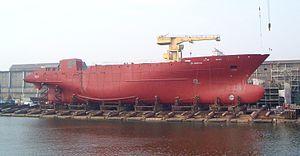
La coque est le constituant premier d'un bateau : il forme le flotteur, c'est-à-dire l'élément assurant la flottabilité et l'étanchéité. Un bateau peut comprendre une seule coque ou plusieurs : un catamaran comprend deux coques, un trimaran trois, suivent les quadrimarans et les pentamarans. Sa rigidité provient notamment de sa forme courbe, propriété mécanique générale des coques.